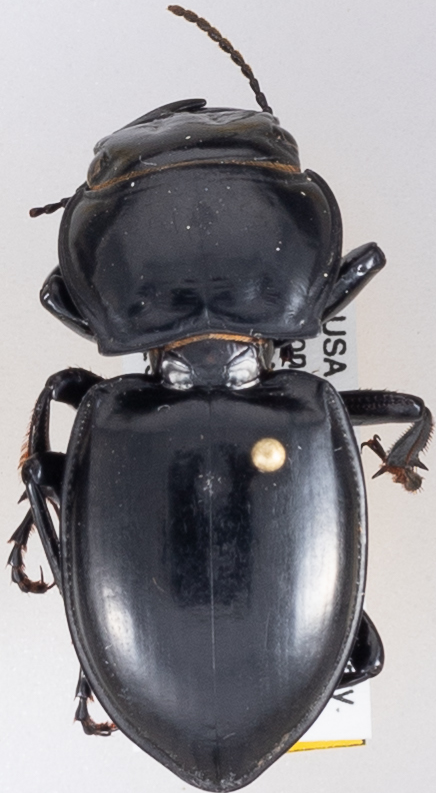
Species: Pasimachus californicus
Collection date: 2015-08-17
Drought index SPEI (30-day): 0.318
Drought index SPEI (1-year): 0.454
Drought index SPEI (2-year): -0.27